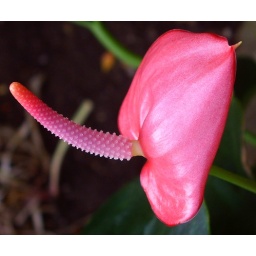
This anthurium flower has a very beautiful pink color ! This is a potted plant that site in the front porch.